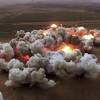
Label: TOS-1